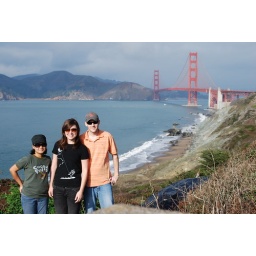
Krisna, Marie and, I in front of the golden gate bridge on thanksgiving